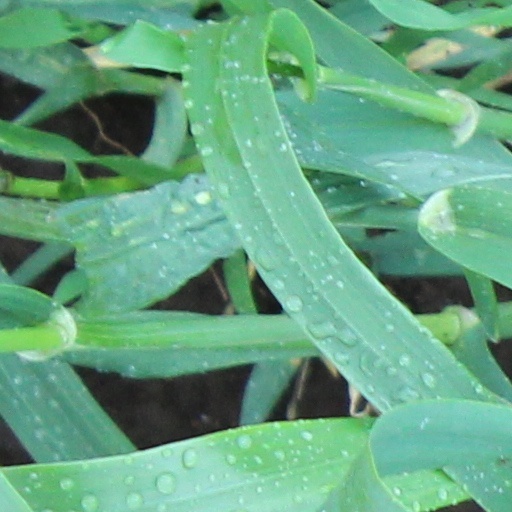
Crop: wheat